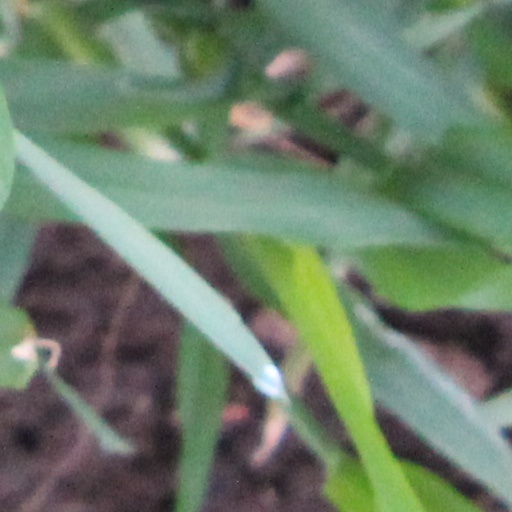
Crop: wheat